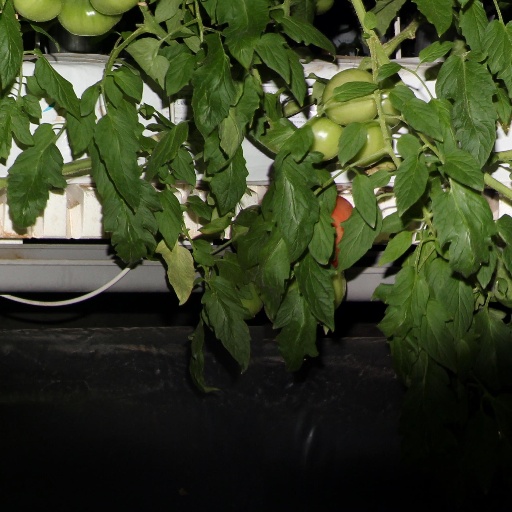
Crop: tomato